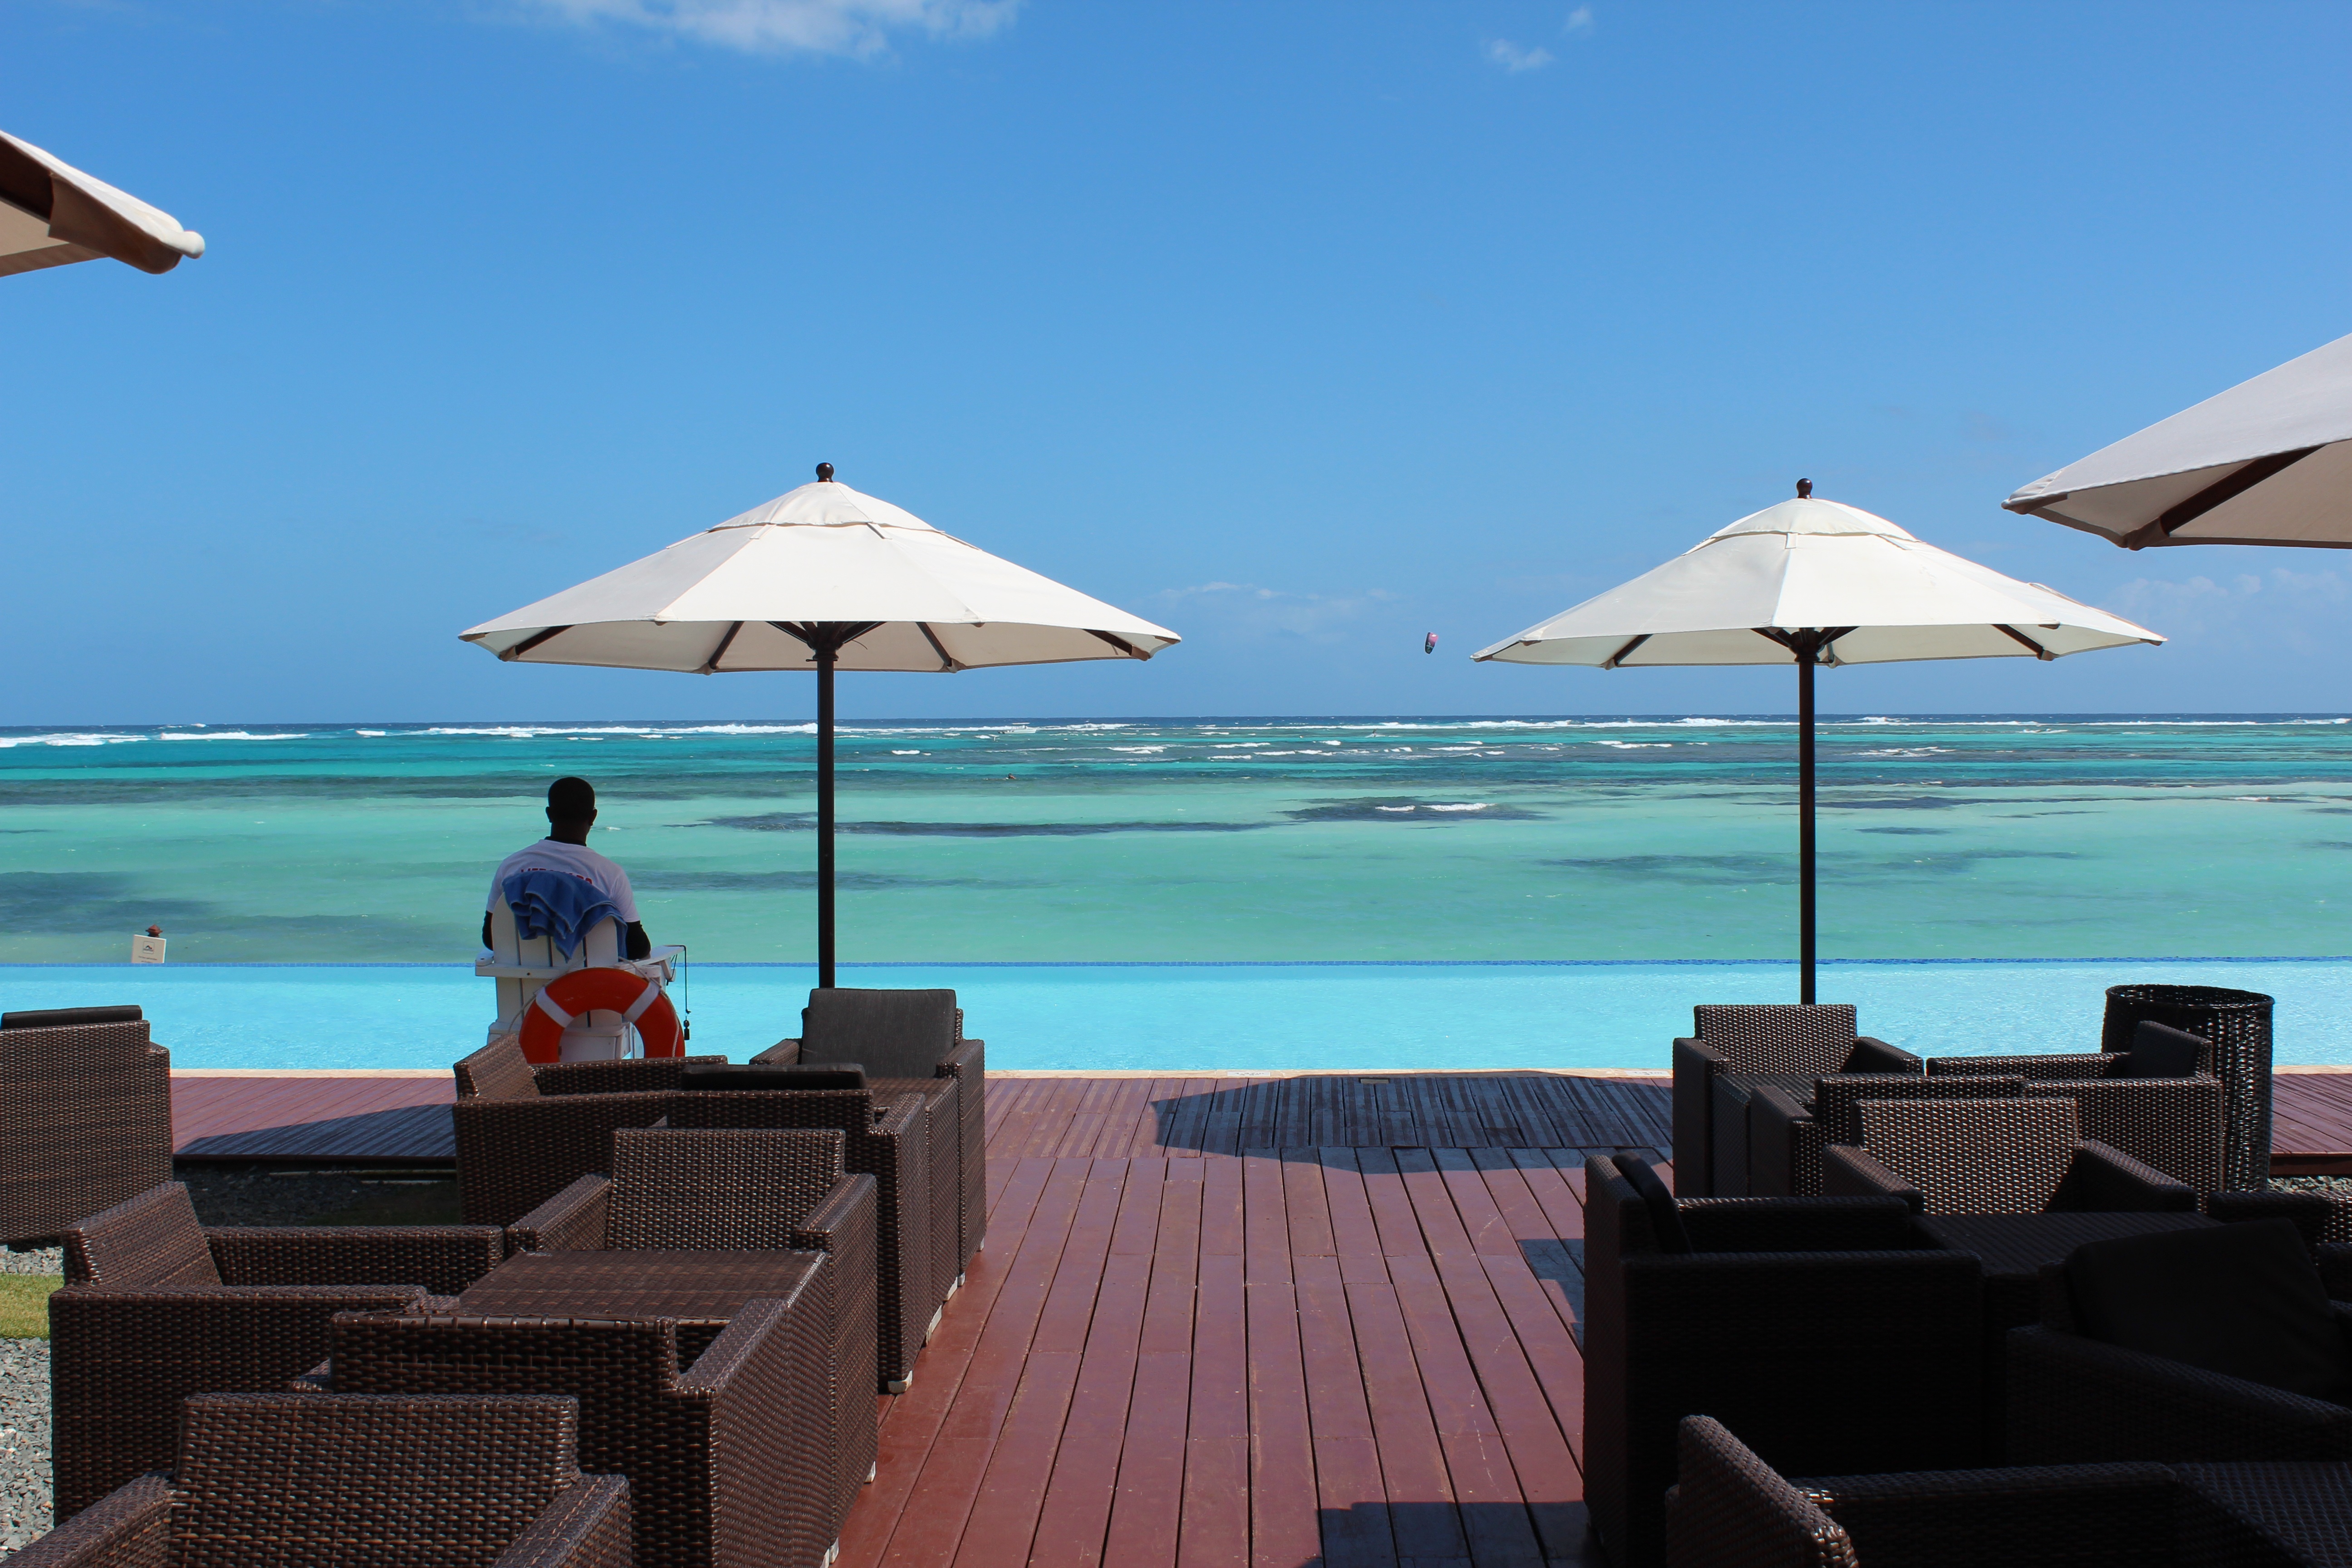
beach, sea, coast, water, ocean, vacation, pattern, swimming pool, umbrella, bay, tourism, resort, caribbean, azur, blue background